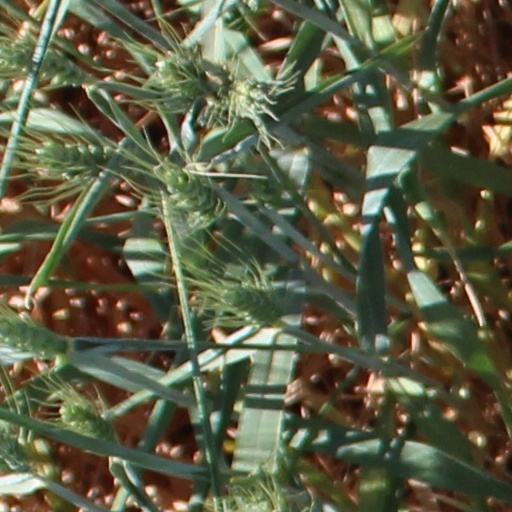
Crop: wheat